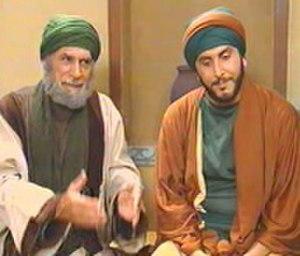
wamadat05